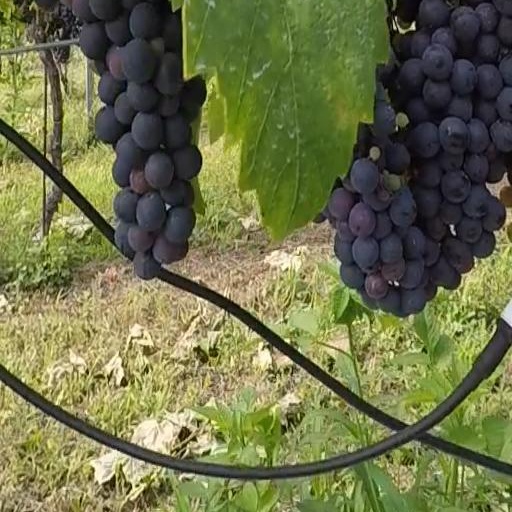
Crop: grape